Mir Osman Ali Khan

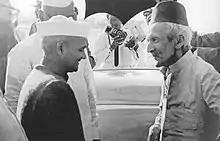
The Nizam with the then Prime Minister of India Lal Bahadur Shastri

In October 1962, during the Sino-Indian War, the PM Lal Bahadur Shastri visited Hyderabad and requested the Nizam to contribute to the National Defence Fund, set up in the wake of the Indo-Chinese skirmishes. In response, the Nizam donated 5,000 Kilos of gold to the Indian army, which translates to Rs 2,500 Crore (per 2018 gold price in the international market).